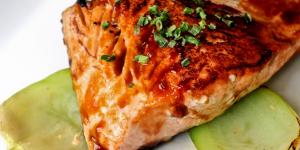
salmon al horno al estilo japones